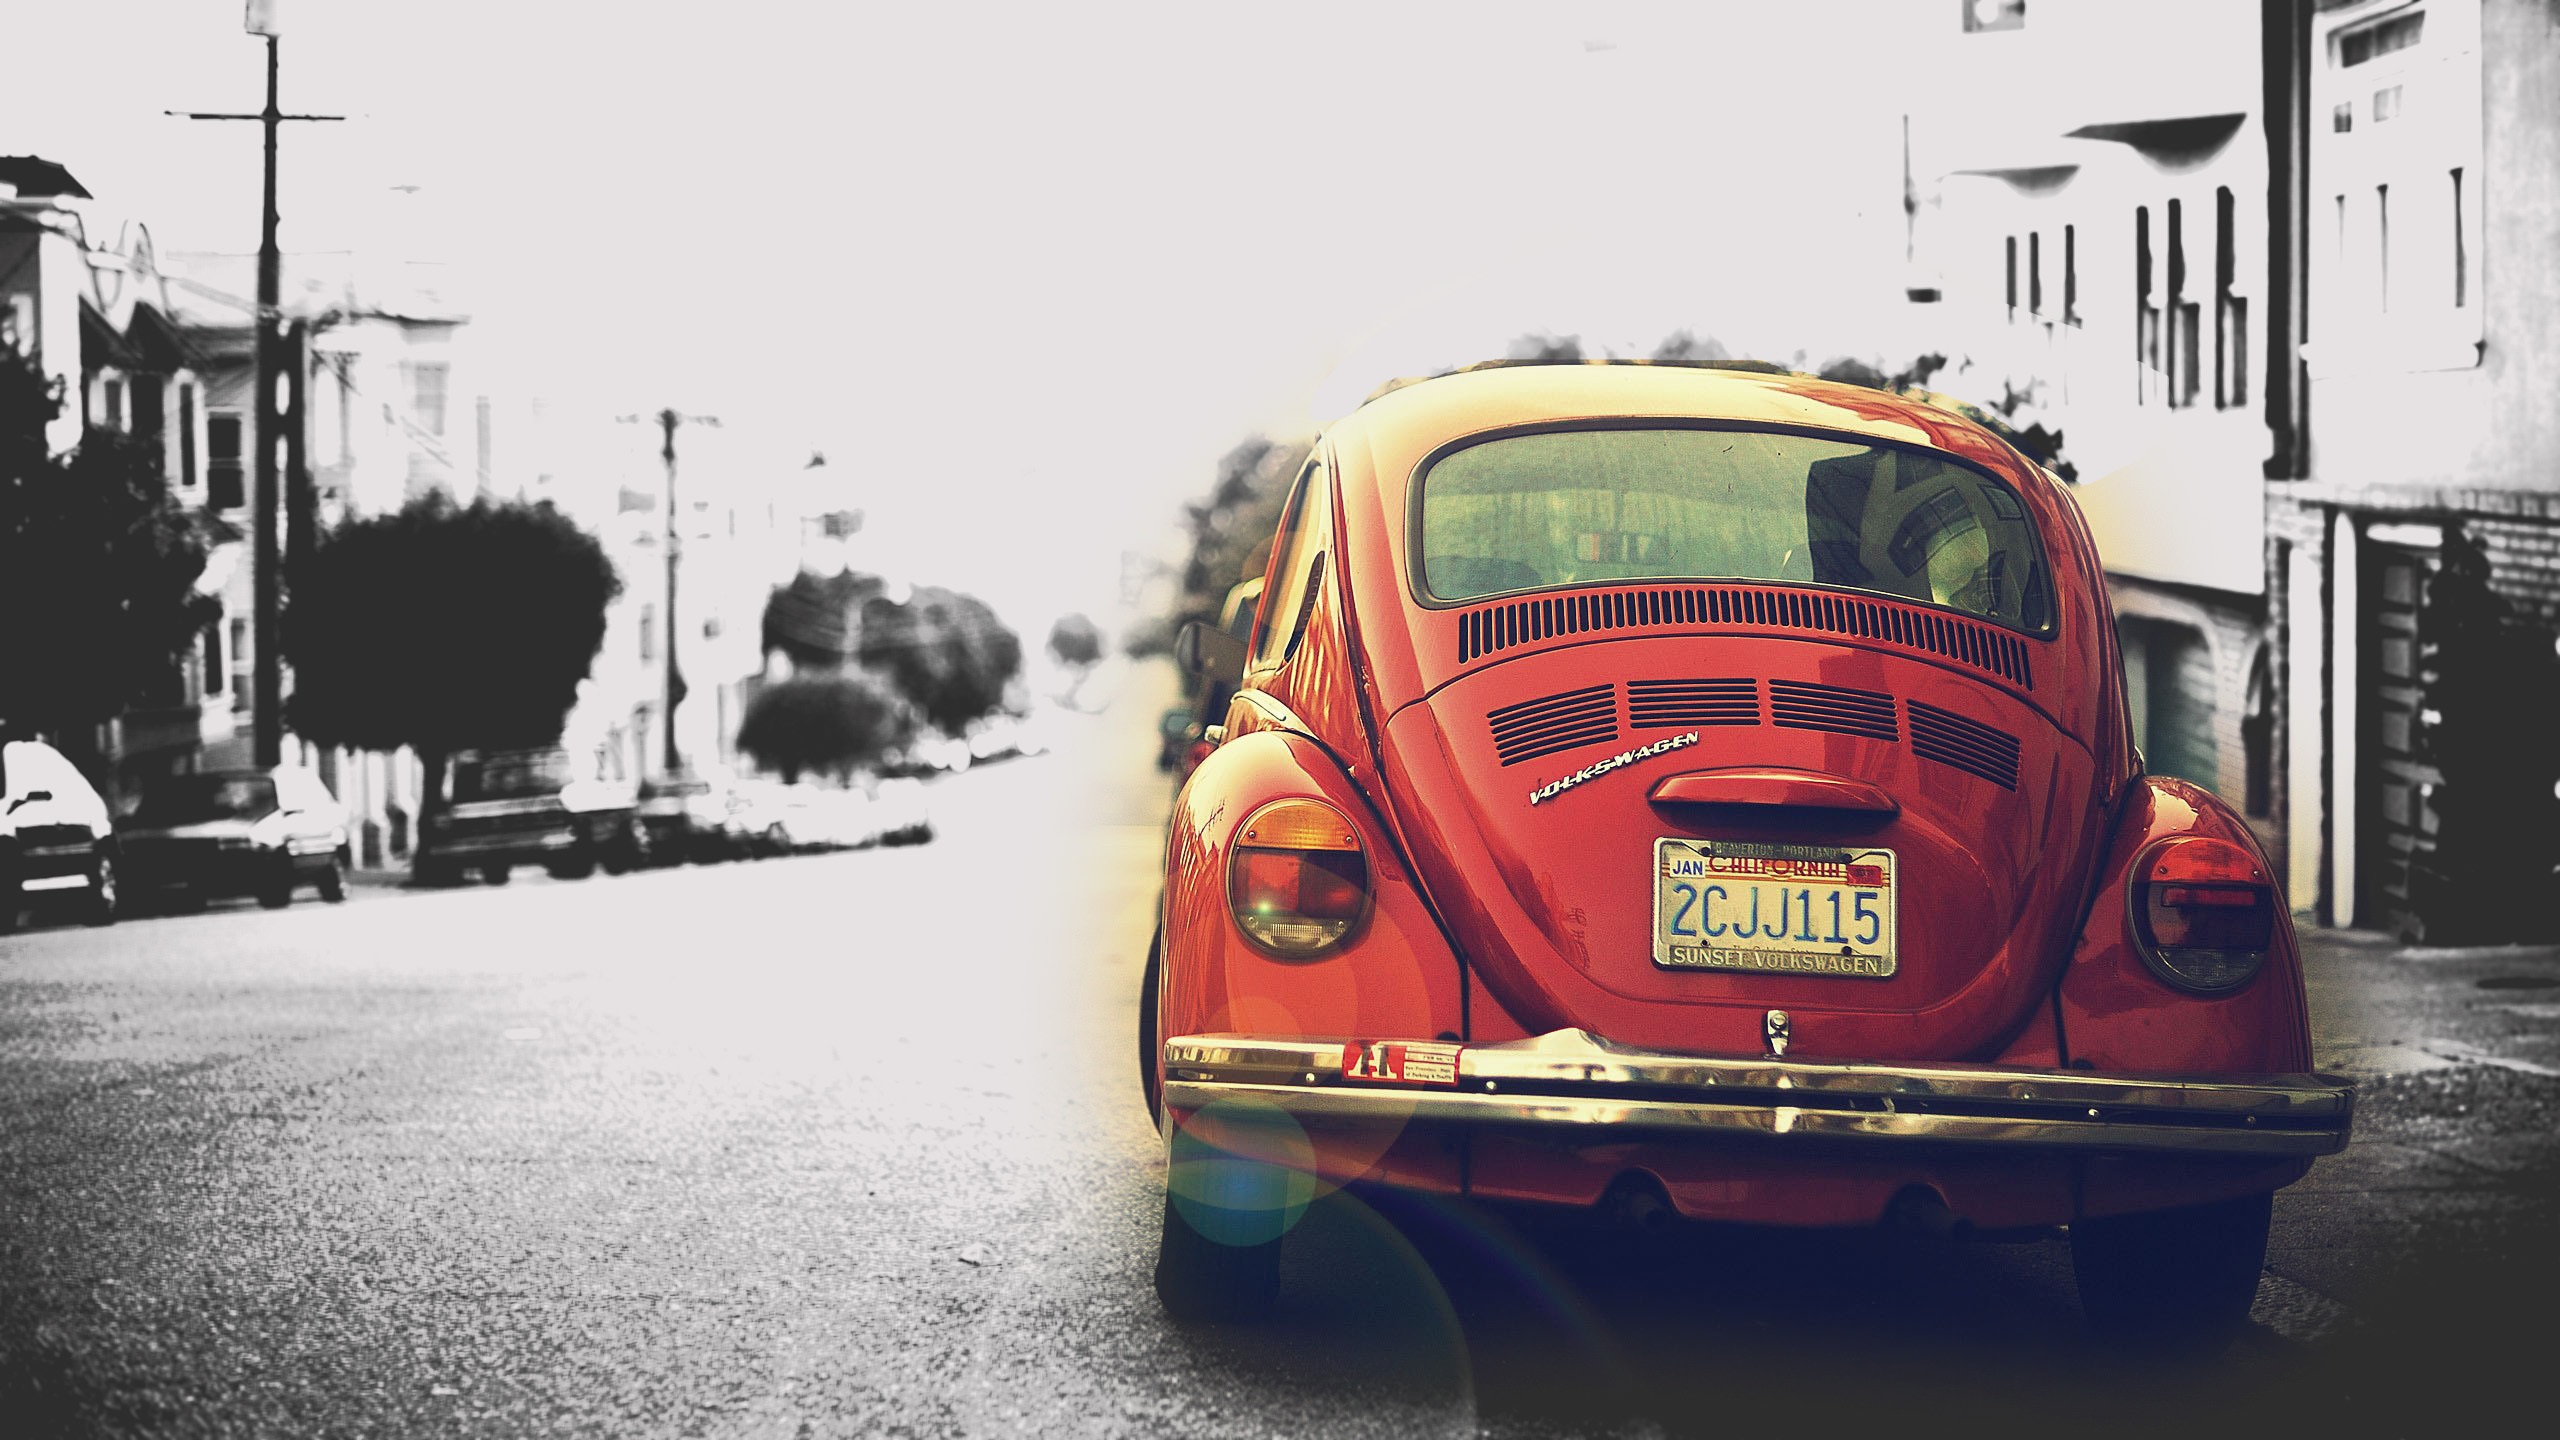
car, vintage, vw, transport, red, vehicle, old car, fusca, city car, land vehicle, volkswagen beetle, mode of transport, automobile make, automotive design, subcompact car